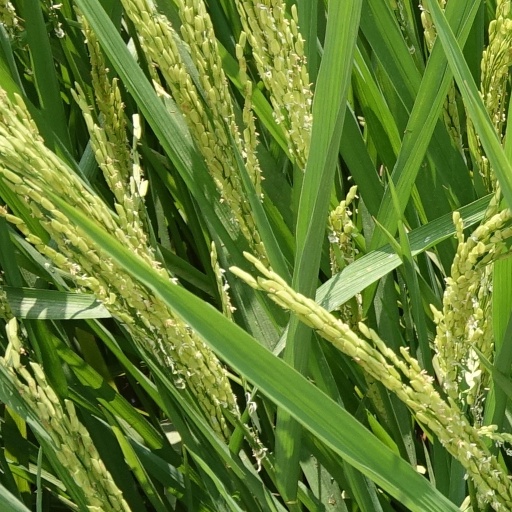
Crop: rice